Shell growth in estuaries

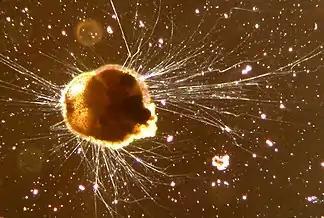
Live "Ammonia tepida" (Foraminifera)

Even small temperature changes such as those predicted under global warming scenarios can influence Mg:Ca ratios, as the foraminiferan "Ammonia tepida" increases its Mg:Ca ratio 4-5% per degree of temperature elevation. This response is not limited to animals or open ocean species, since crustose coralline algae also increase their incorporation of magnesium and therefore their solubility at elevated temperatures.